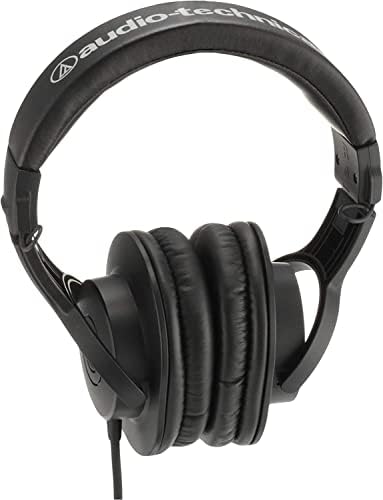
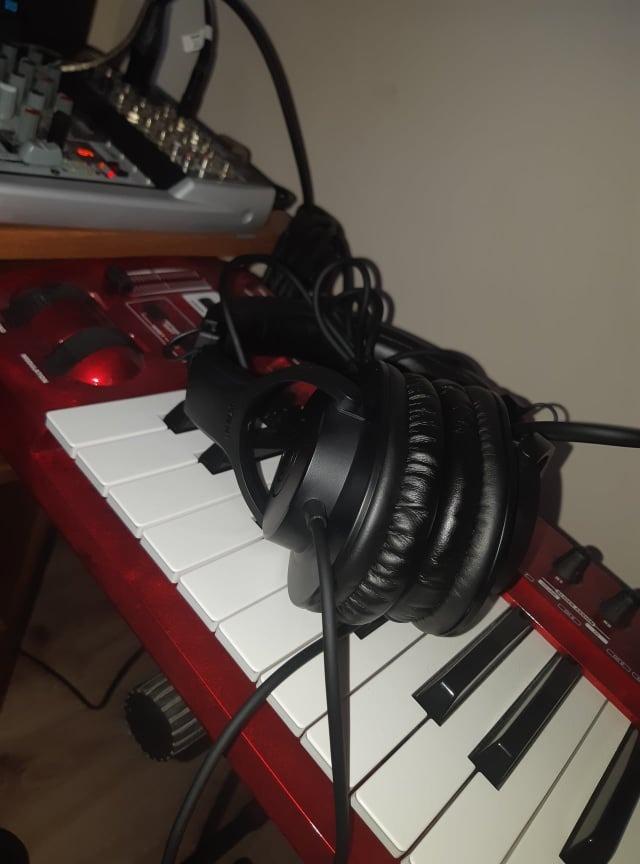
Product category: headphones
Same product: yes